Museum of Grenoble

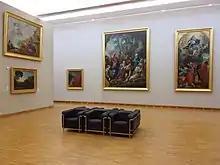
Room 8, 17th century

This prestigious section is devoted to French, Flemish, Dutch, Spanish, and Italian painters and includes many masterpieces. In particular the following works can be mentioned: